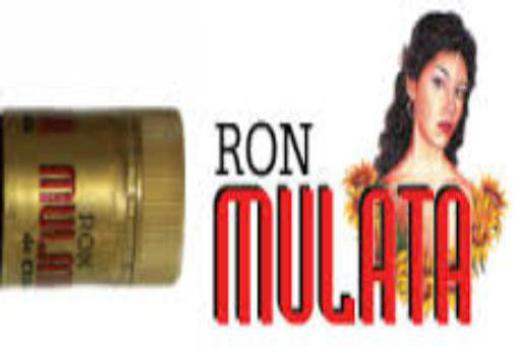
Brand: mulata
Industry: Food